Japanese cuisine

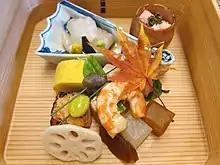
Kaiseki appetizers on a wooden plate

The word is now the common word for traditional Japanese cooking. The term is synonymous with "cooking", but became a reference to mostly Japanese cooking, or restaurants, and was much used in the Meiji and Taishō eras. It has come to connote a certain standard, perhaps even of the highest caliber, a restaurant with the most highly trained chefs. However, is generally seen as an eating establishment which is slightly more casual or informal compared to the .